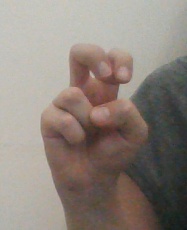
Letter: toot